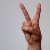
The image shows a hand gesture representing the letter 'V' in Indian Sign Language.